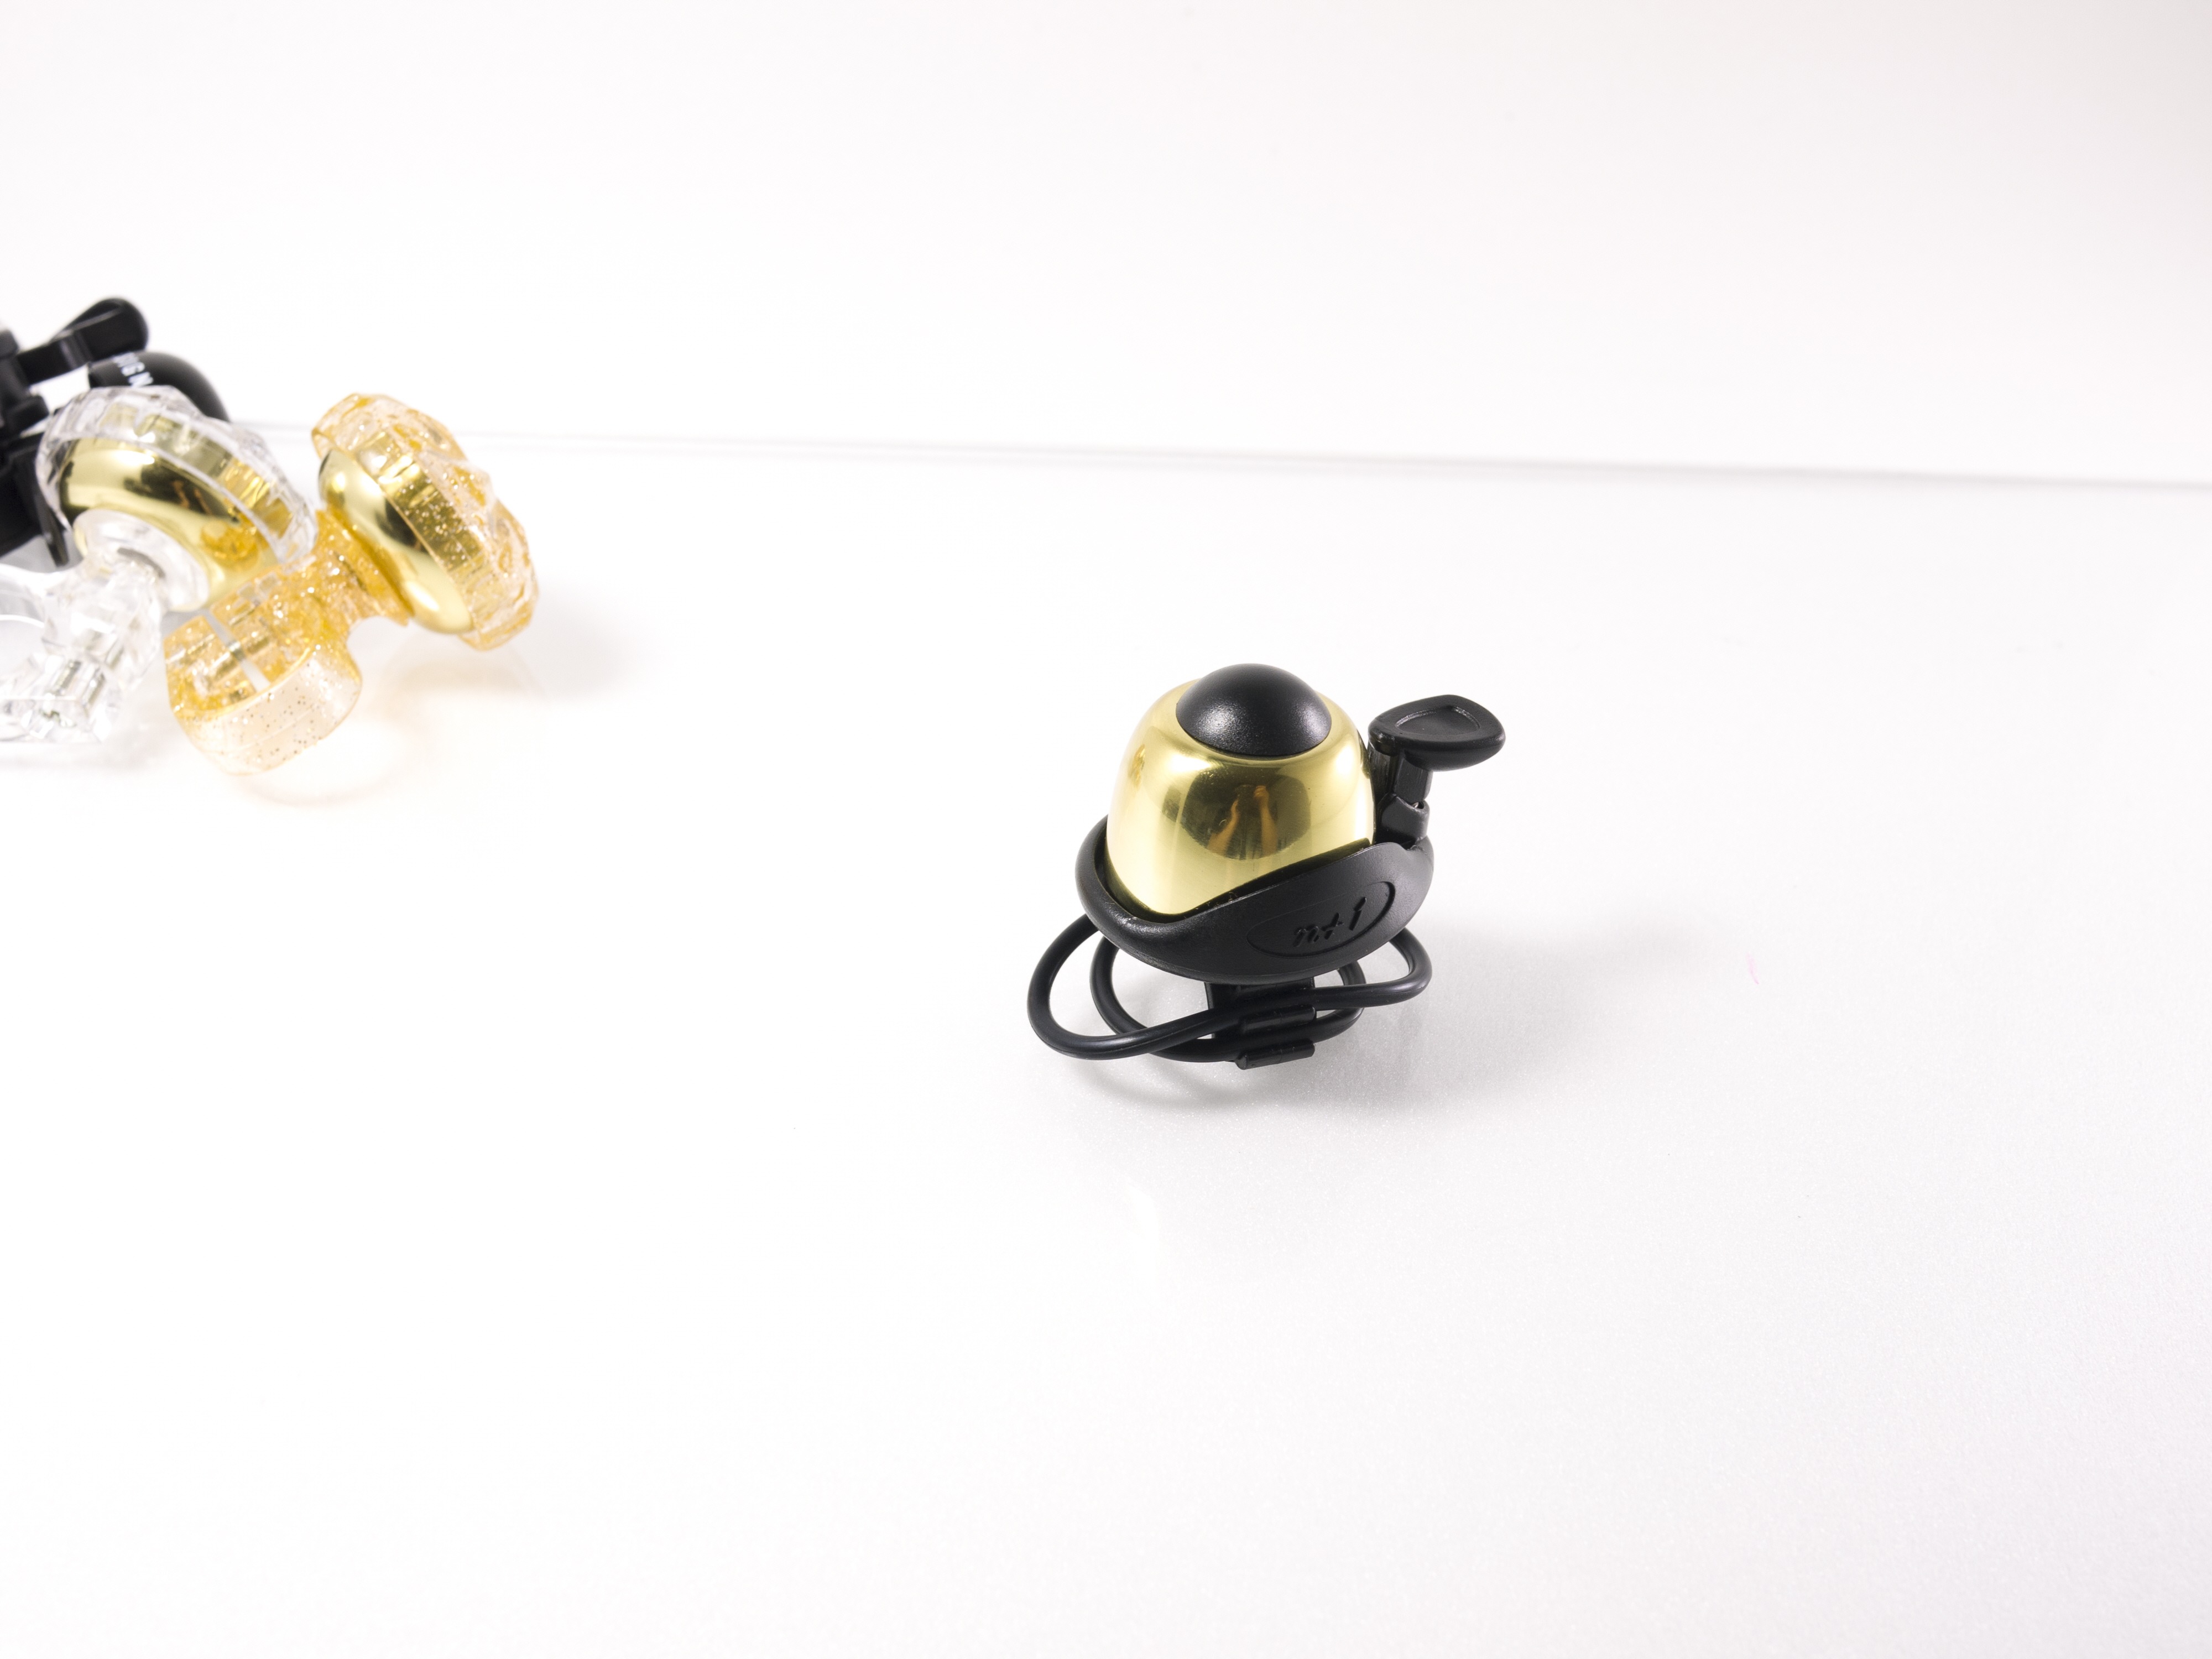
hand, sport, ring, bell, handlebar, jewellery, cycling, bike bell, bicycle bell, fashion accessory